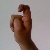
The image shows a hand gesture representing the letter 'X' in Indian Sign Language.